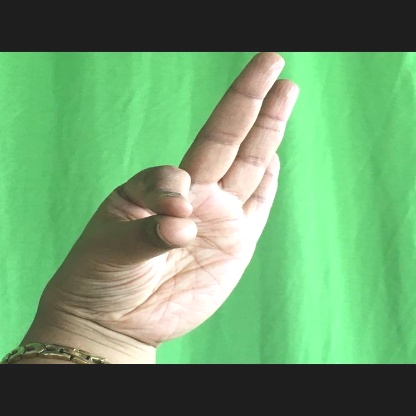
Mudra: Hamsasyam